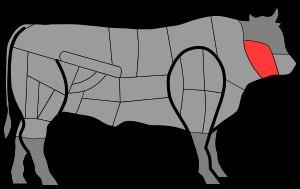
La joue de bœuf est un muscle issu de la demi-mâchoire inférieure du bœuf, viande ferme, riche en tissu conjonctif. C'est une chaire peu grasse qui devient très moelleuse après cuisson. Bien qu'étant un muscle, cette pièce ne fait pas partie des morceaux nobles. Elle est considérée comme un abat, de fait rattachée aux produits tripiers du bœuf.